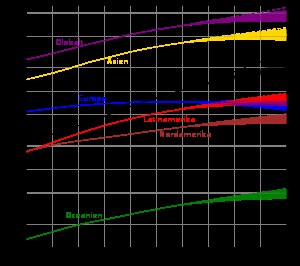
Verdens befolkning
Beregnet folkemængde i forskellige verdensdele mellem 1950 og 2050.
Verdens befolkning er en almen betegnelse for det totale antal mennesker på jorden ved et givent tidspunkt. Jorden anslås at have nået en befolkning på 7 milliarder mennesker den 31. oktober 2011.